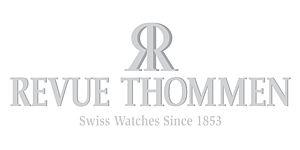
Revue Thommen est une entreprise suisse fondée en 1853 spécialisée dans les domaines de l'horlogerie et des instruments de précision pour l'aéronautique.